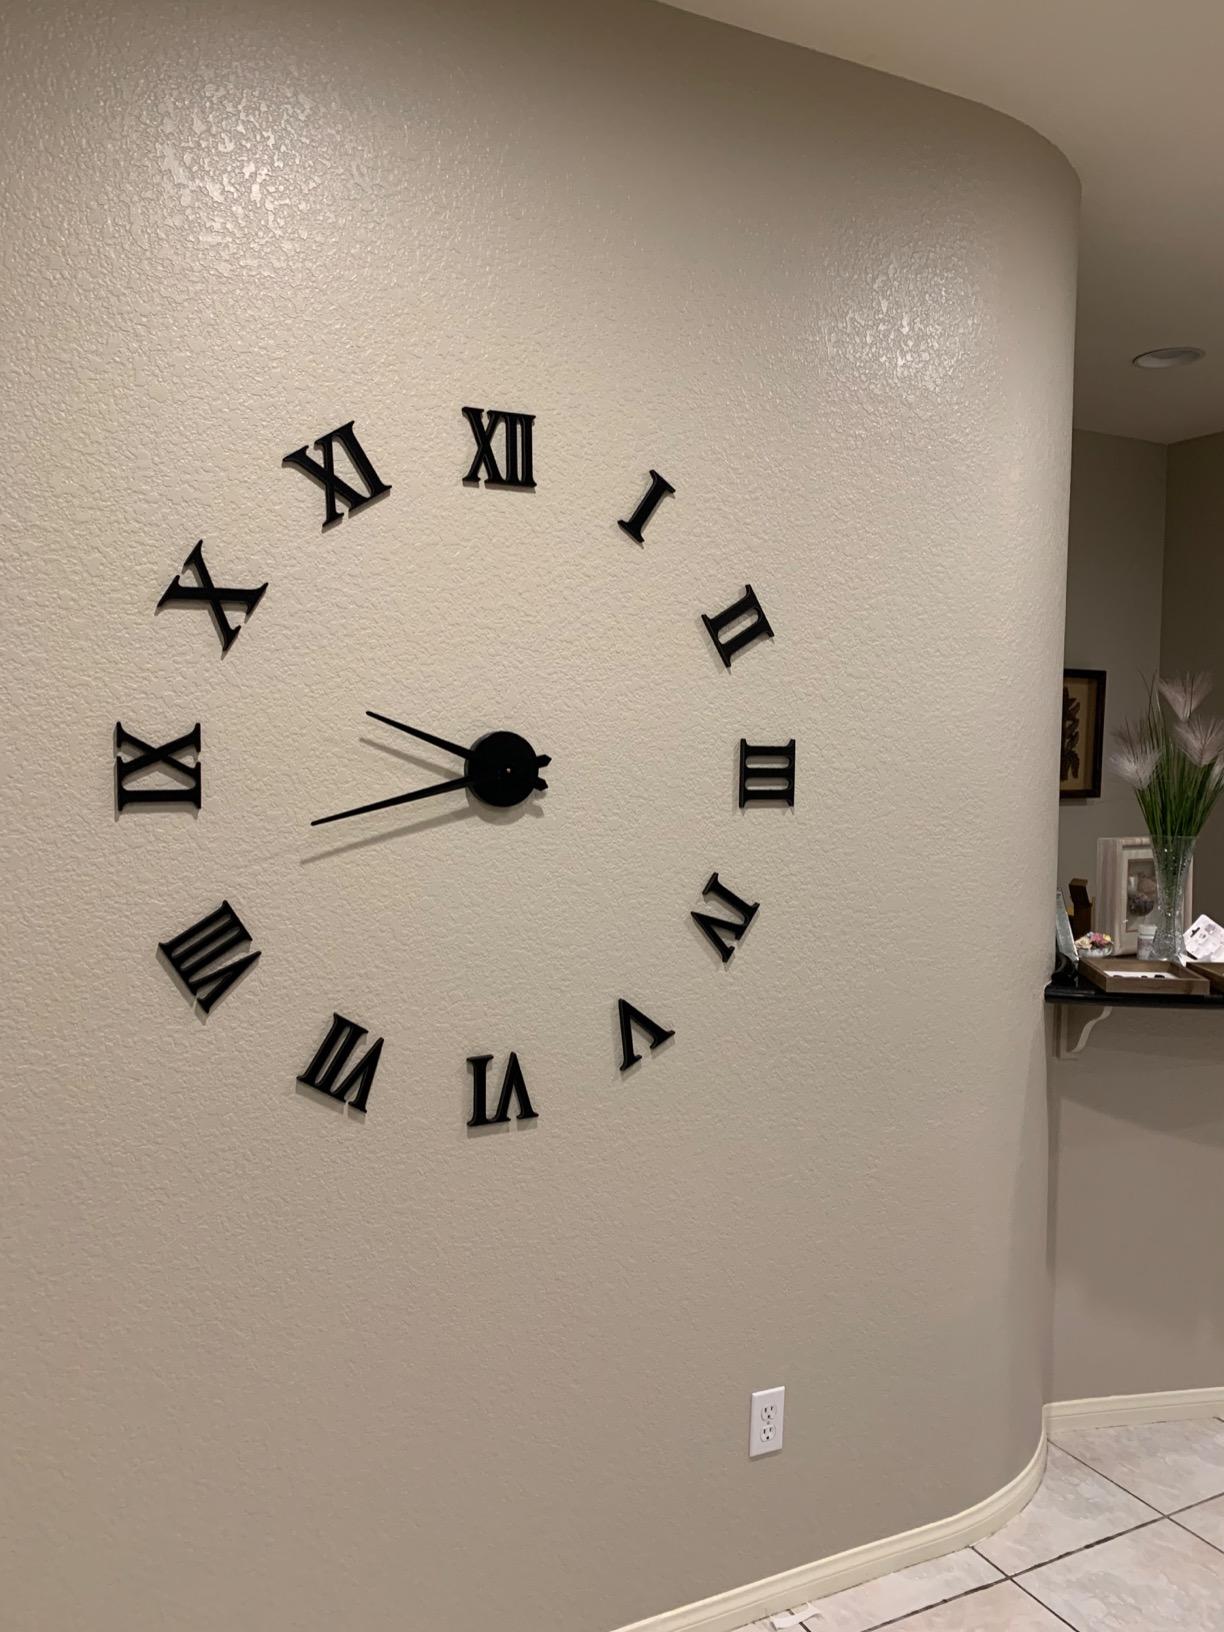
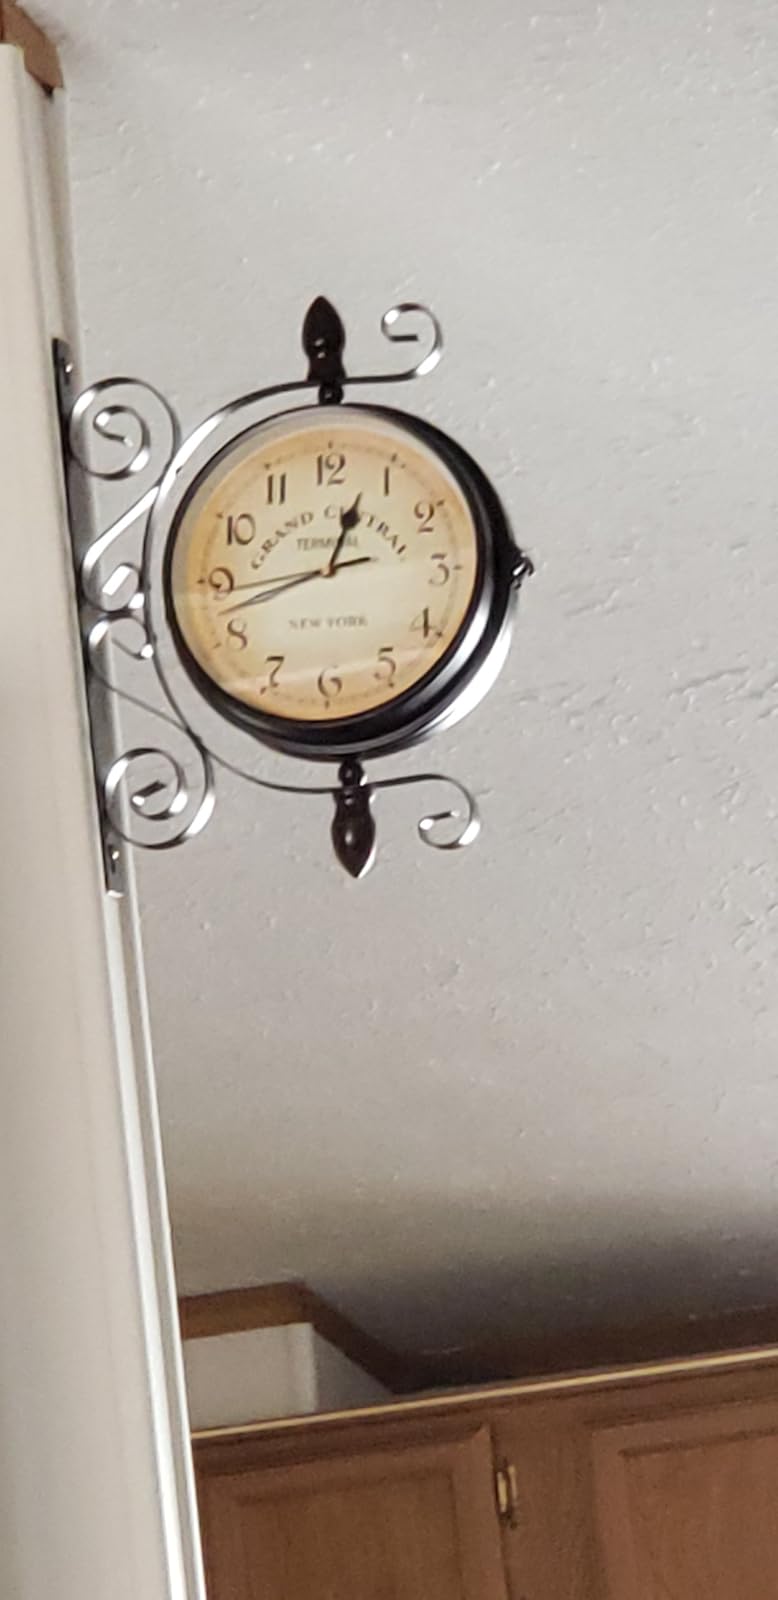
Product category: clock
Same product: no